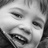
Emotion: happy